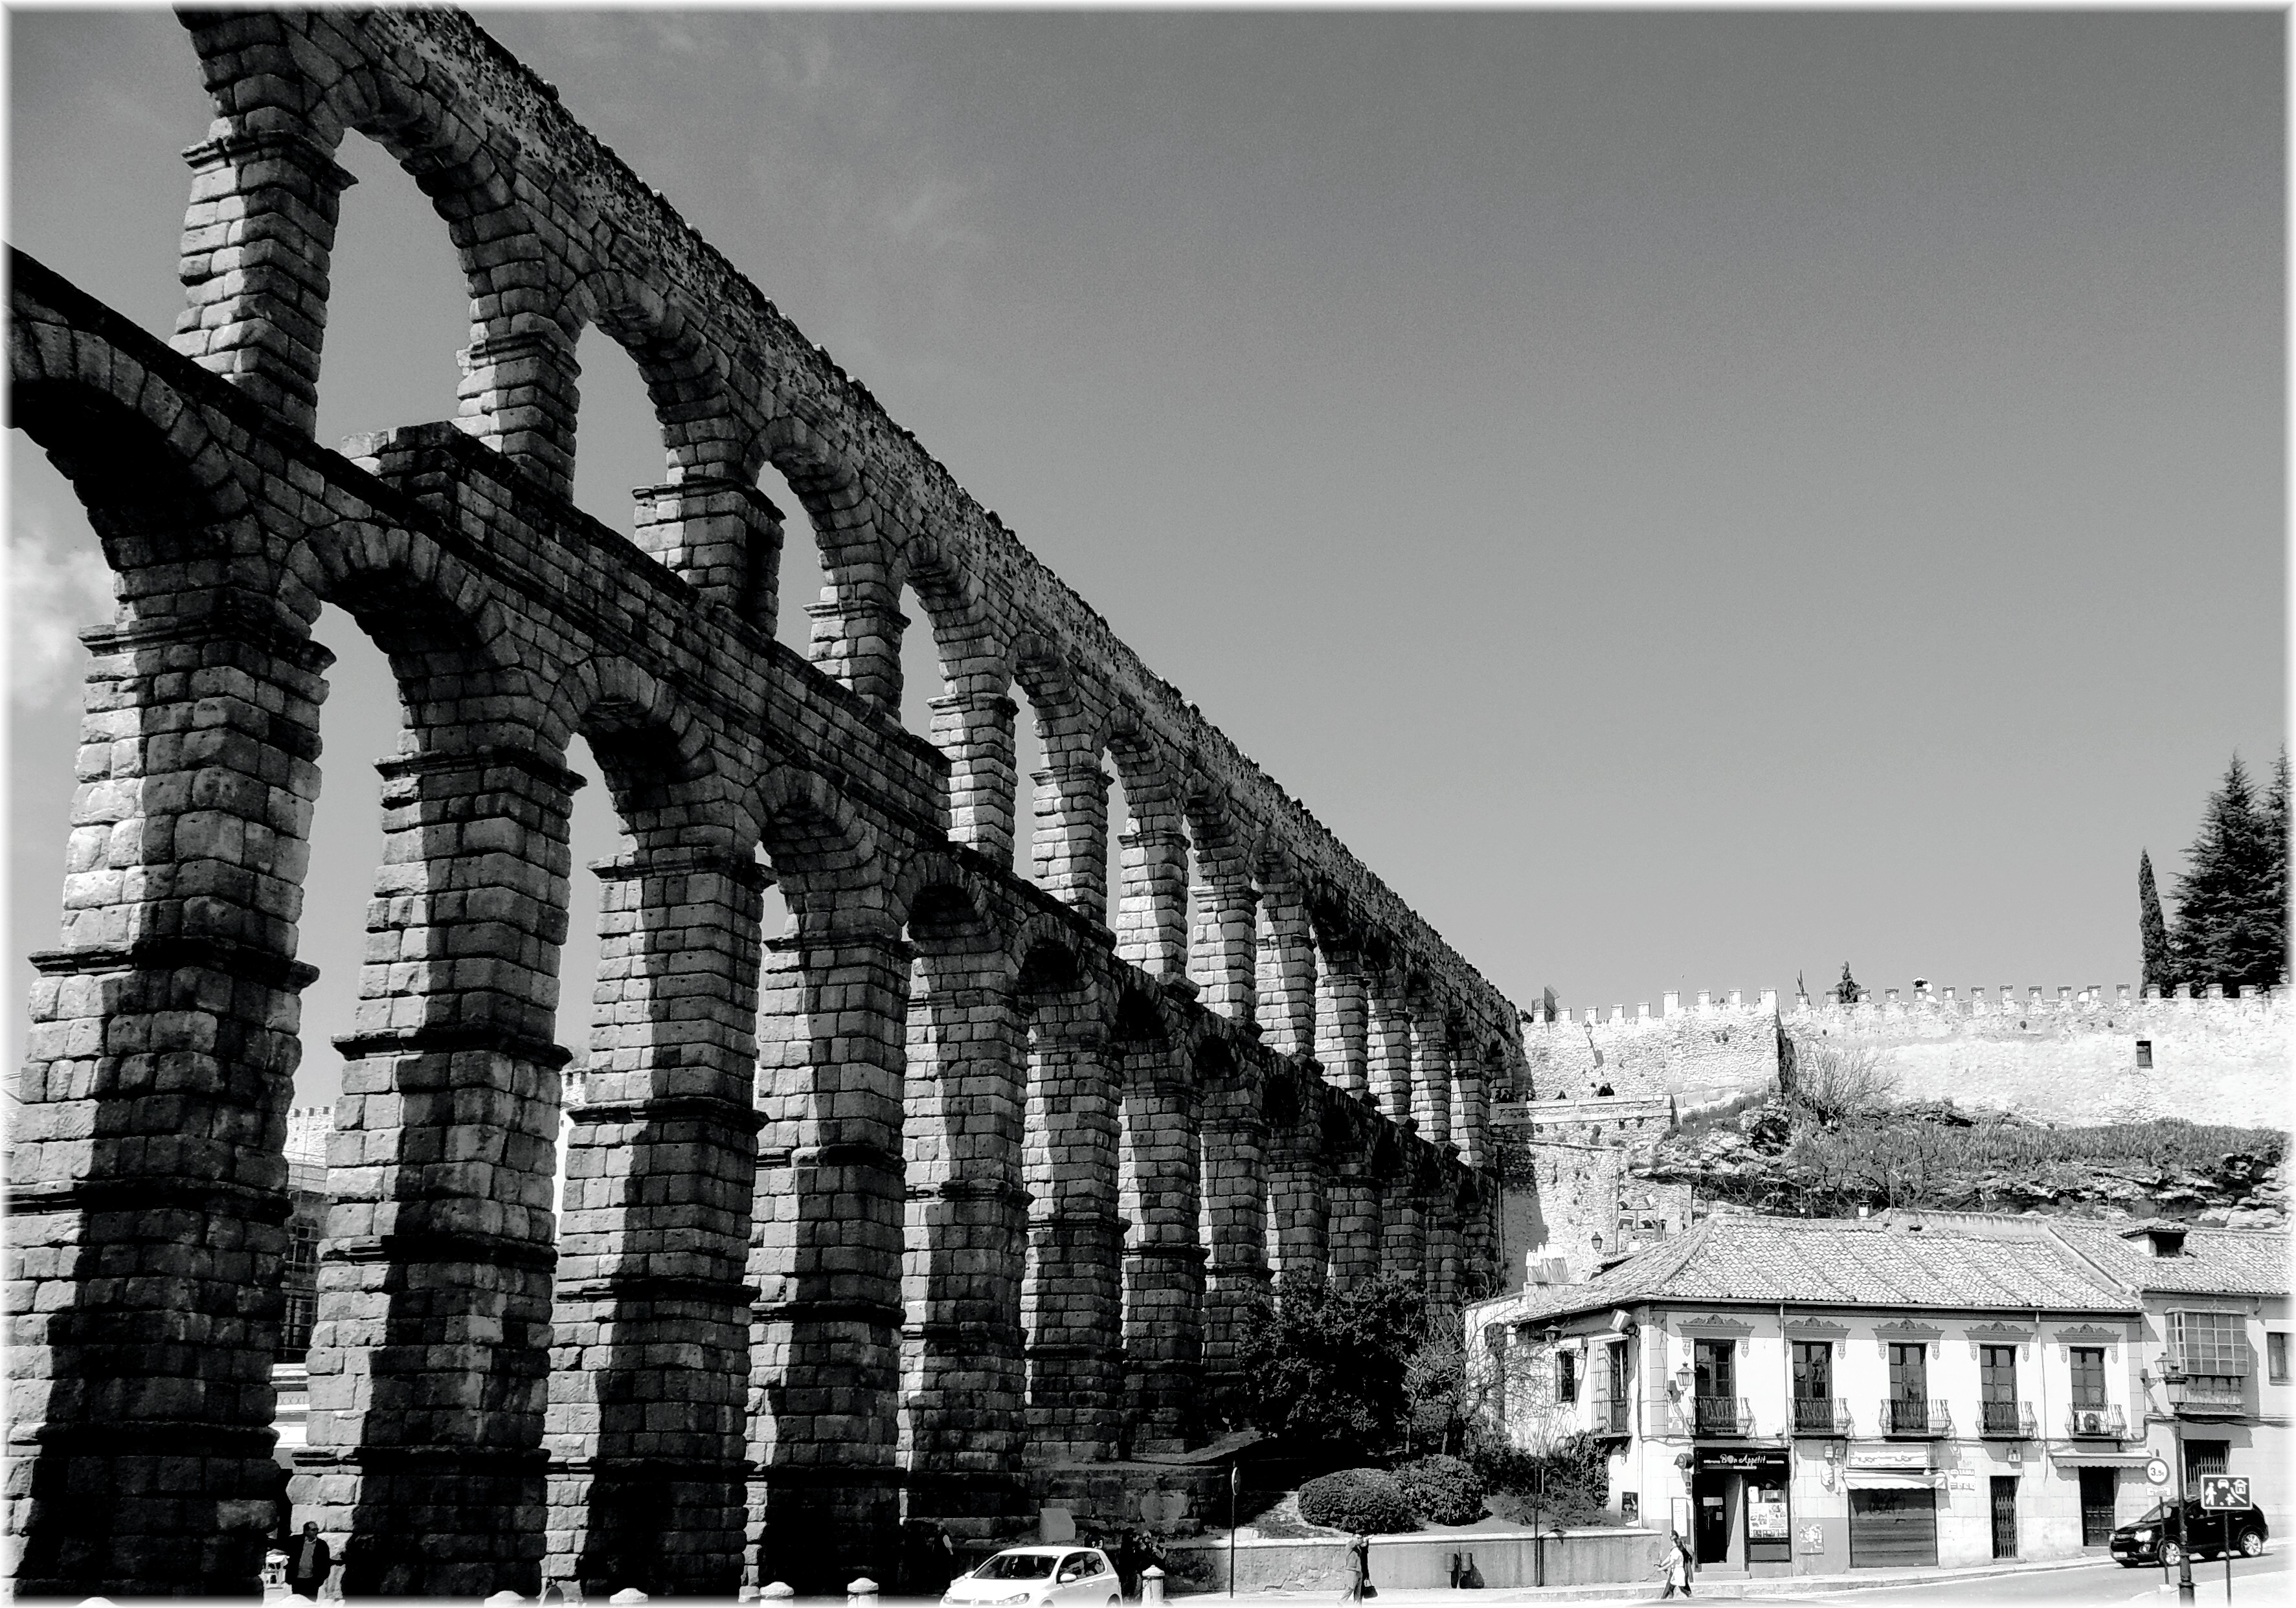
black and white, architecture, structure, bridge, photography, city, stone, cityscape, europe, arch, landmark, facade, monochrome, stadium, tower block, bw, spain, espagne, europa, romano, piedra, history, ciudad, blancoynegro, mygearandme, segovia, acueducto, pedra, cidade, bn, espana, monocromo, monochrome photography